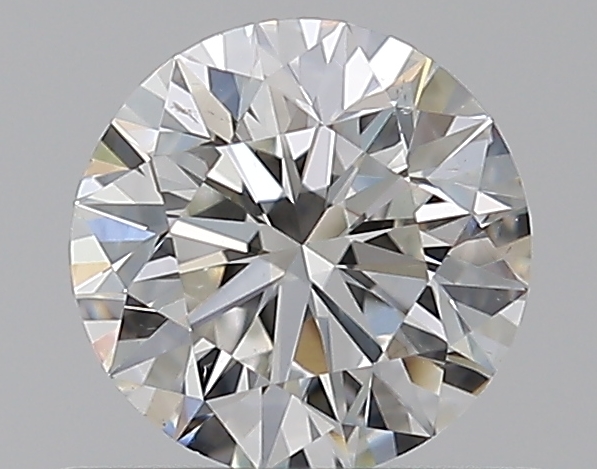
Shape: round
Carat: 0.52
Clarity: SI1
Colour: G
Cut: EX
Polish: EX
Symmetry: EX
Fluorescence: N
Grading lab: GIA
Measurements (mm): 5.12 x 5.14 x 3.21